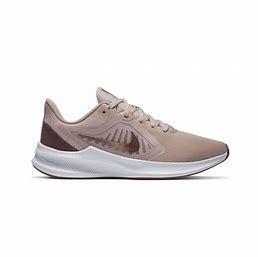
Brand: Nike
Model: Downshifter 10